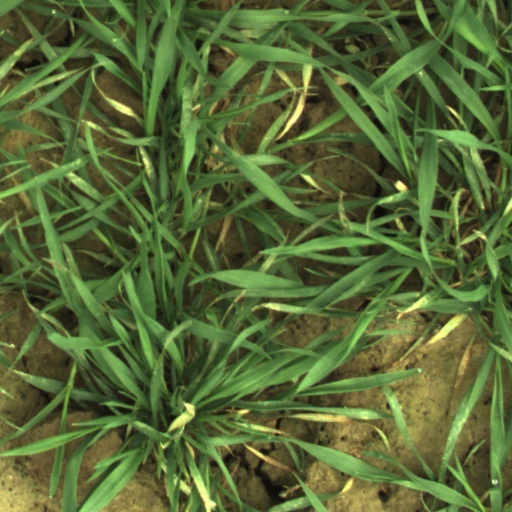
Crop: wheat